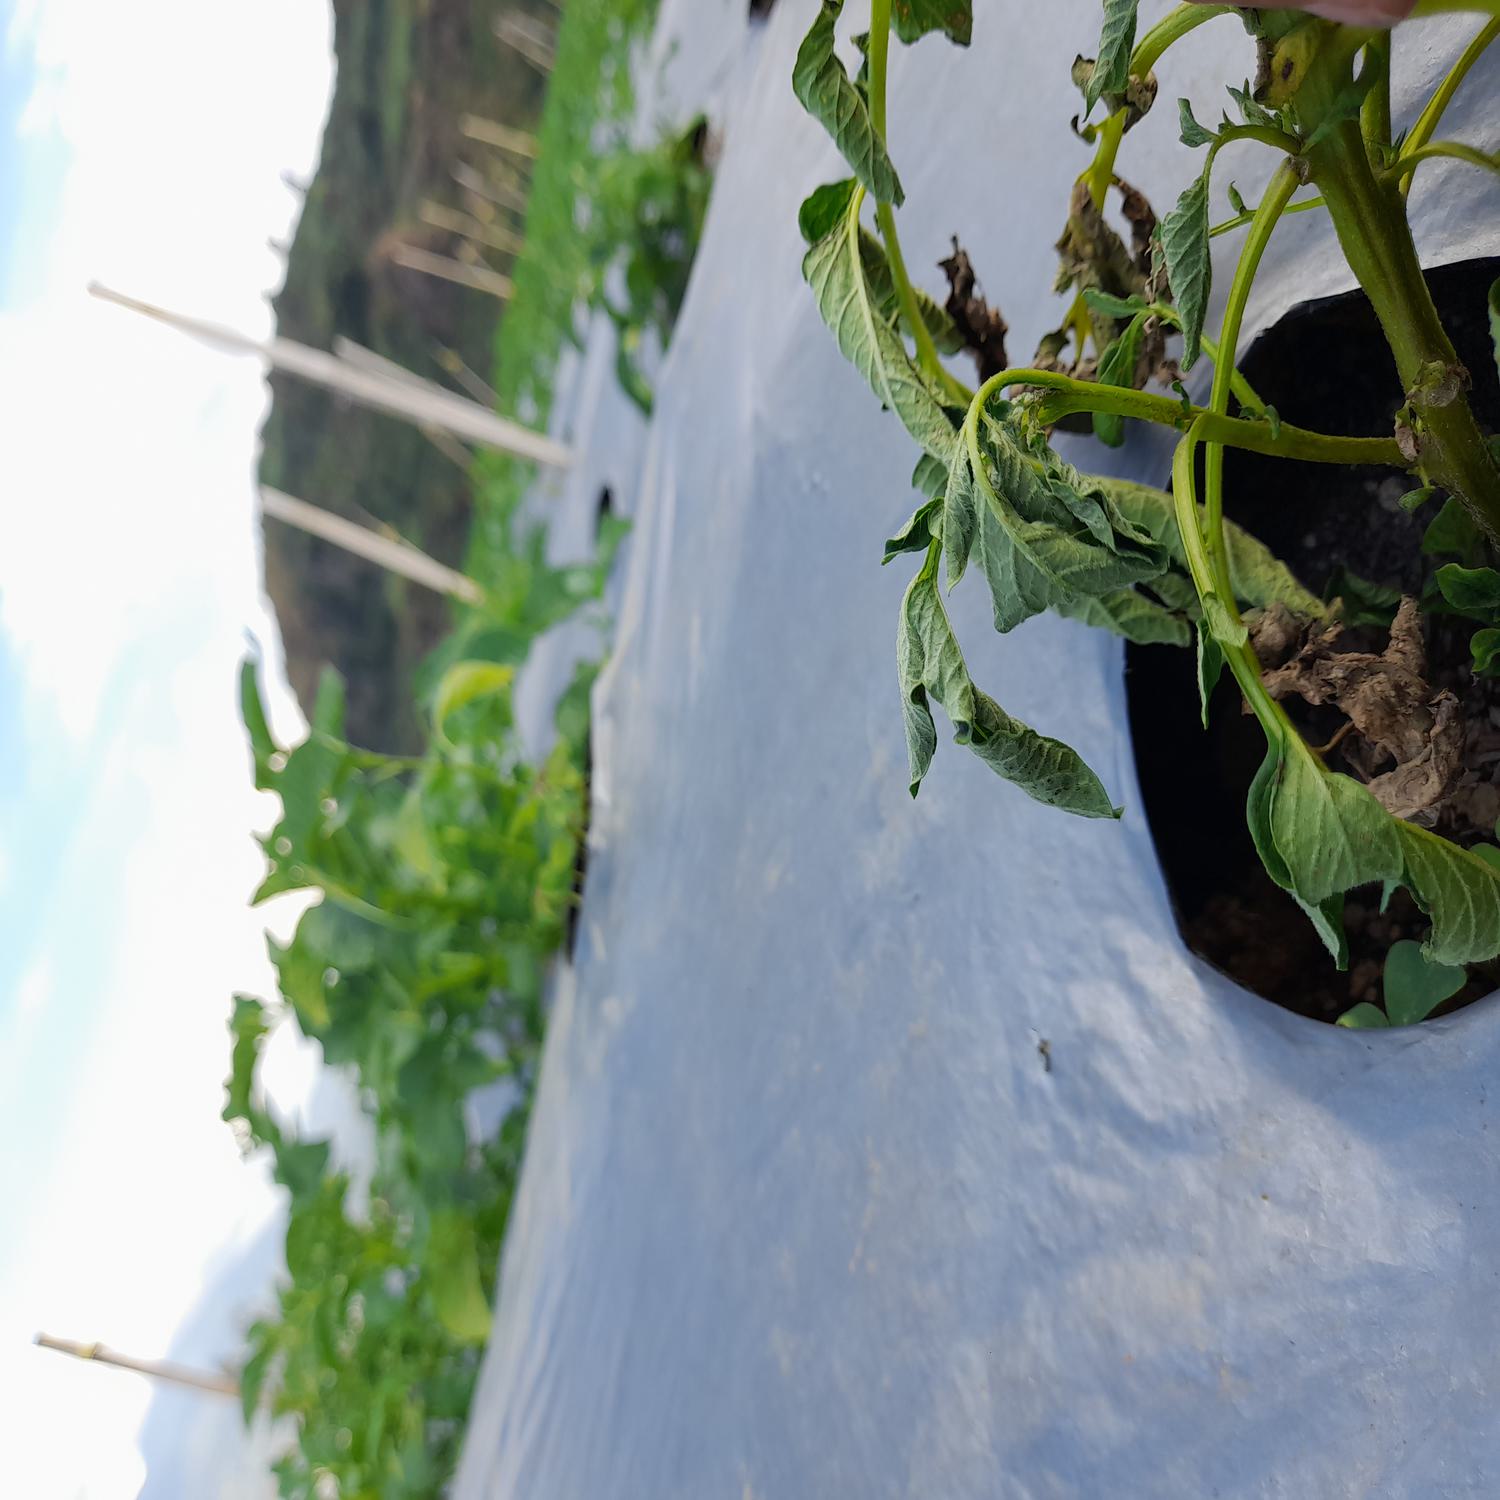
Label: Bacteria